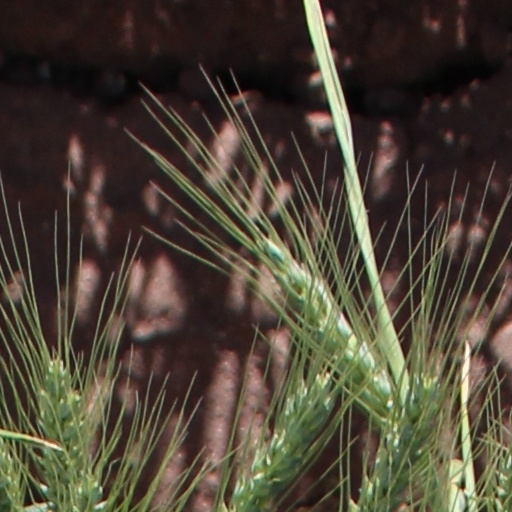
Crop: wheat